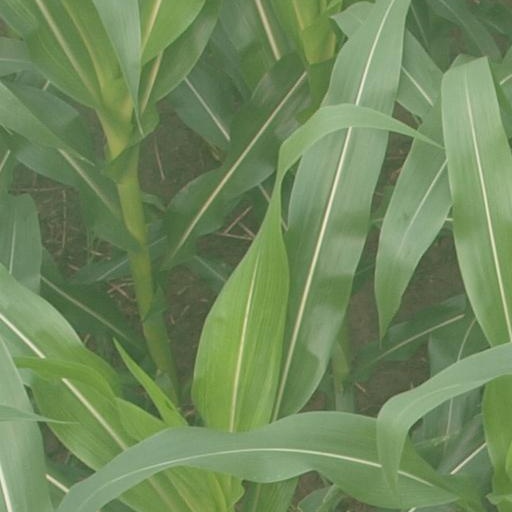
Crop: maize; corn